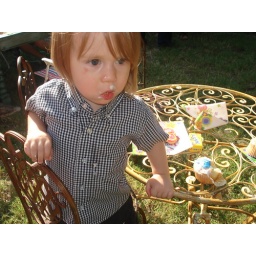
Cupcake face in his black/white checked button down short-sleeve Ska boy shirt.